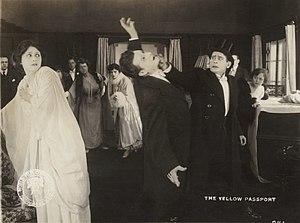
Edwin August est un acteur, réalisateur et scénariste américain né le 20 novembre 1883 à Saint-Louis, Missouri, mort le 4 mars 1964 à Hollywood.